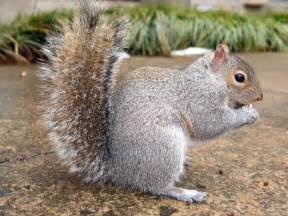
Label: scoiattolo